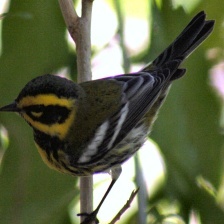
Species: TOWNSENDS WARBLER
Scientific name: SETOPHAGA TOWNSENDI